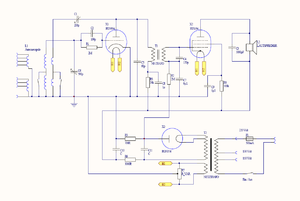
Le Volksempfänger ― litt. en français : récepteur du peuple — était un poste de radio allemand, conçu, à l’instigation de Joseph Goebbels, par Otto Griessing au sein de l’entreprise Seibt. L’appareil, sous le modèle VE301, fut présenté publiquement pour la première fois à l’occasion de l’exposition internationale de radiodiffusion à Berlin le 18 août 1933. Le boîtier en bakelite du VE301 avait été mis au point par Walter Maria Kersting. Le prix de vente prévu était de 76 Reichsmark pour la version de l’appareil fonctionnant sur le secteur, et de 65 RM pour celle alimentée par piles.